Question: Please indicate a possible affordance area of the bench that can be used for sitting
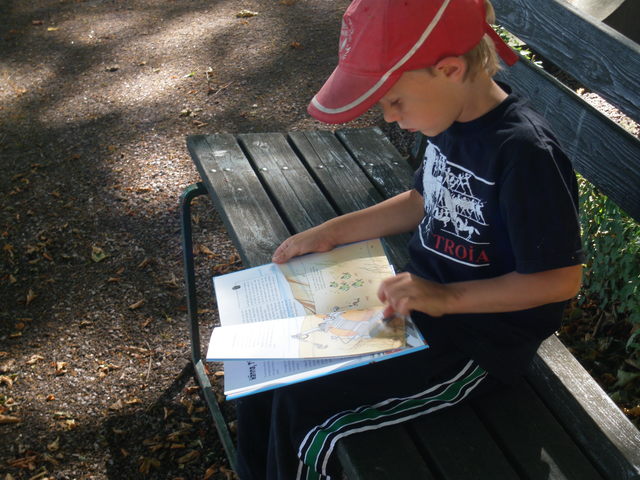
Answer: [183.5, 127.5, 628.5, 474.5]